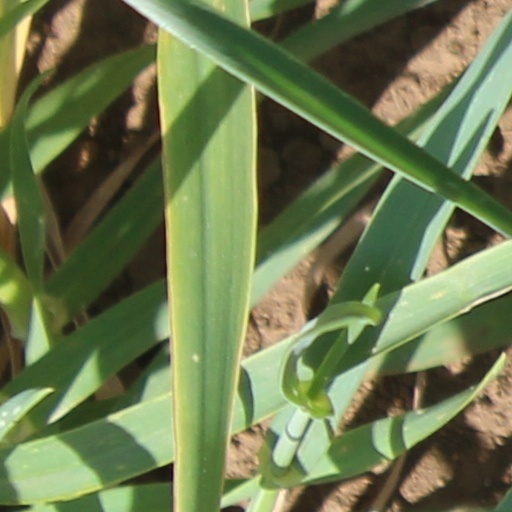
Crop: wheat